Benjamin Franklin

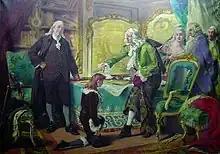
"Voltaire blessing Franklin's grandson, in the name of God and Liberty", an 1890 portrait by Pedro Américo

Franklin suffered from obesity throughout his middle age and elder years, which resulted in multiple health problems, including gout, which worsened as he aged. In poor health during the signing of the U.S. Constitution in 1787, he was rarely seen in public after then until his death.